Expulsion of Poles by Germany

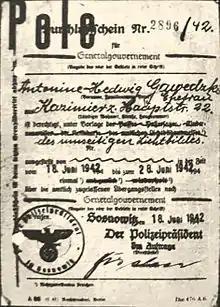
Expulsion Warrant from Sosnowiec 1942 with stamp "Pole".

With the occupation of Poland following the German invasion of the country, Nazi policies were enacted upon its Polish population on an unprecedented scale. According to Nazi ideology Poles, as Untermenschen, were seen as fit only for slavery and for further elimination in order to make room for the Germans. Adolf Hitler had plans for extensive colonisation of territories in the east of the Third Reich. Poland, itself, would – according to well documented German plans – have been cleared of Polish people altogether, as 20 million or so would have been expelled eventually. Up to 3 or 4 million Polish citizens (all peasants) believed to be descendants of German colonists and migrants and therefore considered "racially valuable" would be Germanised and dispersed among the German population. Nazi leadership hoped that through expulsions to Siberia, famine, mass executions, and slave labour of any survivors, the Polish nation would be eventually completely destroyed.